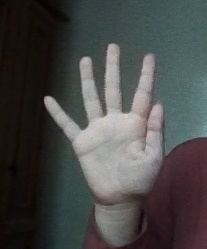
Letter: sheen